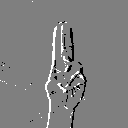
ASL letter: u